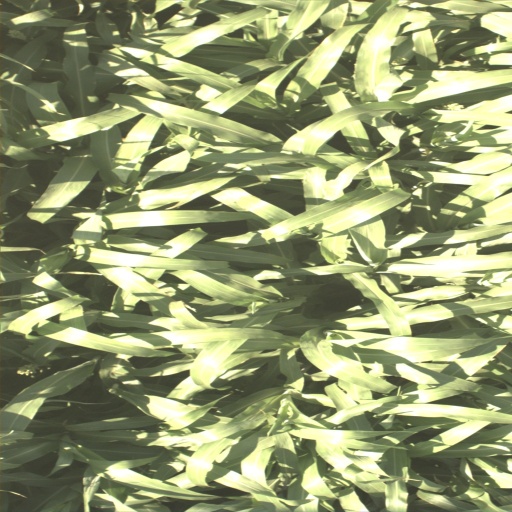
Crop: sorghum